Exposition des produits de l'industrie française

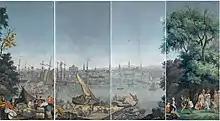
Zuber & Cie wallpaper series – Scenes from North America

In January 1823 the Minister of the Interior announced that an industrial exposition would be held in the Louvre from 25 August 1823 to 15 October 1823, with the same instructions as in 1819 sent to the departments of France.